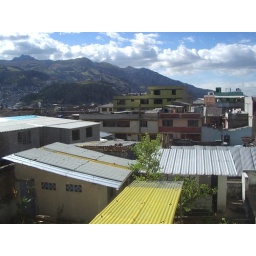
view from my window (in my house in quito)